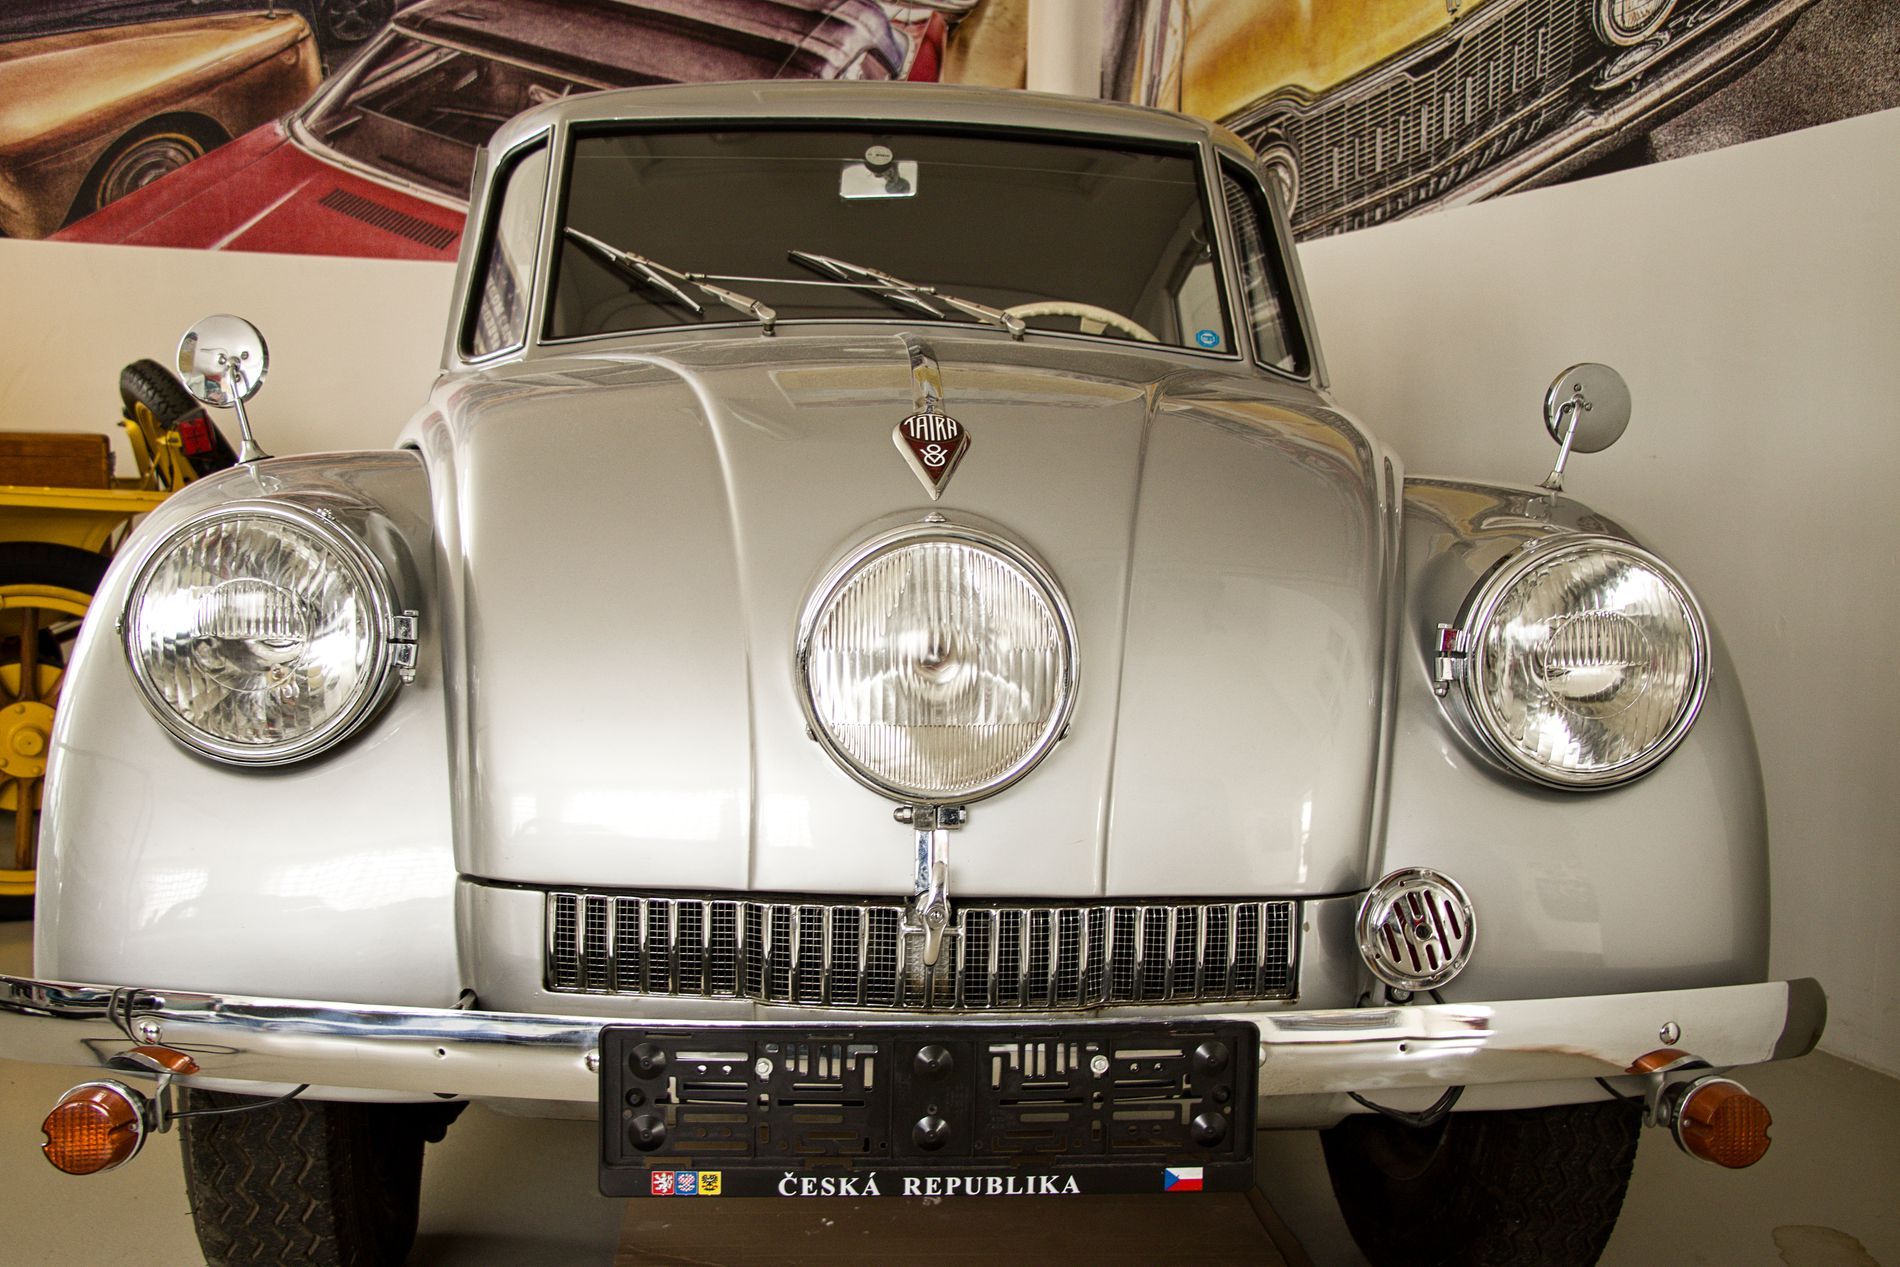
old classic car
A classic silver old car with a streamlined design, round headlights, and metal side mirrors, is on display at a historic exhibition of luxury old cars.
The photo is taken from the front at a relatively low angle inside the gallery, with good lighting, and a silver metallic color palette that matches the yellow reflections and antique red backgrounds, giving the scene a unique classic feel.
Labels: Car, Transportation, Vehicle, Machine, Wheel, Headlight, Antique Car, Hot Rod, Bumper, Alloy Wheel, Car Wheel, Spoke, Tire, back wall, the floor, Floor
Camera: Canon Canon EOS 77D
Lens: 18.0 - 135.0 mm, Canon EF-S18-135mm f/3.5-5.6 IS USM
Aperture: F4
Exposure: 1/13 sec
ISO: 200
Focal length: 24.0 mm